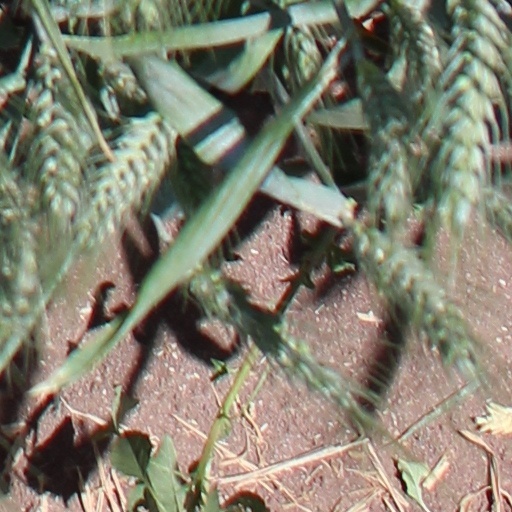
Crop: wheat